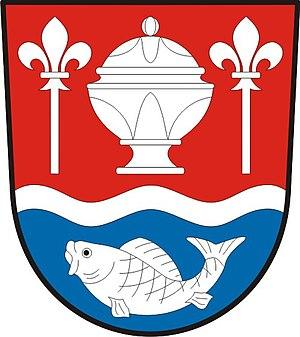
Řečany nad Labem est une commune du district et de la région de Pardubice, en République tchèque. Sa population s'élevait à 1 358 habitants en 2016.